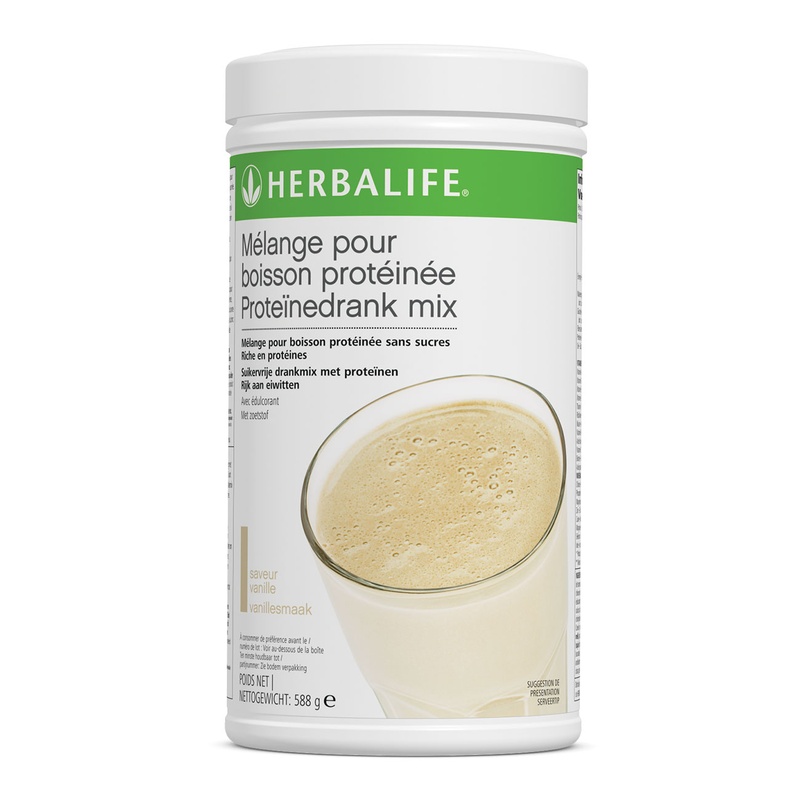
HERBALIFE - Mélange pour boisson protéinée Vanille 588 g
Aperçu du produit Augmentez votre apport en protéines avec ce produit versatile qui offre deux alternatives. A préparer comme une collation à apport calorique contrôlé et riche en protéines - ou à ajouter à votre Shake de Formula 1* préféré pour obtenir une boisson délicieuse et onctueuse. * Le Mélange pour boisson protéinée, lorsqu’il est ajouté à un shake de Formula 1 comme indiqué, ne constitue pas un substitut de repas. Principaux Avantages • 15 g de protéines de haute qualité • 7 g de glucides • 20 vitamines et minéraux • Peut être mélangé à de l’eau • Saveur vanille Utilisation • A déguster comme une collation : mélangez deux cuillères à soupe (28 g) de Mélange pour boisson protéinée avec 250 ml d’eau froide et savourez. • A ajouter à votre shake préféré : mélangez une cuillère à soupe (14 g) et deux cuillères de Formula 1 à 250 ml d’eau froide.
Brand: HlifeFrance
Category: Health & Beauty > Health Care > Fitness & Nutrition > Nutrition Drinks & Shakes